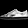
Label: Sneaker